Pieter Brueghel the Younger

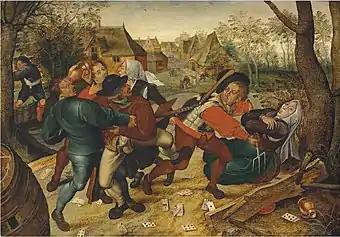
"A country brawl"

Early in 1583, Pieter moved to Antwerp, soon followed by his grandmother and brother Jan. Pieter seems to have entered the studio of the landscape painter Gillis van Coninxloo (1544–1607), who was related to the Brueghel family through marriage – the register ("liggeren") of Antwerp's painters' Guild of St Luke for 1585–86 lists Gillis followed immediately by 'Peeter, his cousin and apprentice' ("'Peeter, syn cosyn ends cnecht"'). His teacher left Antwerp in 1585 and in the 1584/1585 registers of the Guild of Saint Luke, "Peeter Brugel" is listed as an independent master, enlisting as a 'free master's son' ("vrymeestersson").